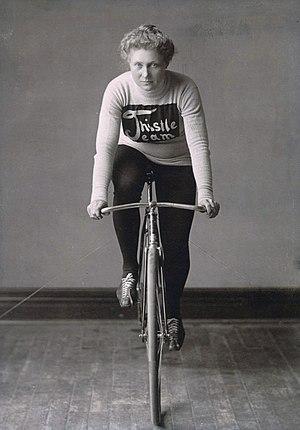
Tillie Anderson est une coureuse cycliste sur route et sur piste américaine d'origine suédoise.